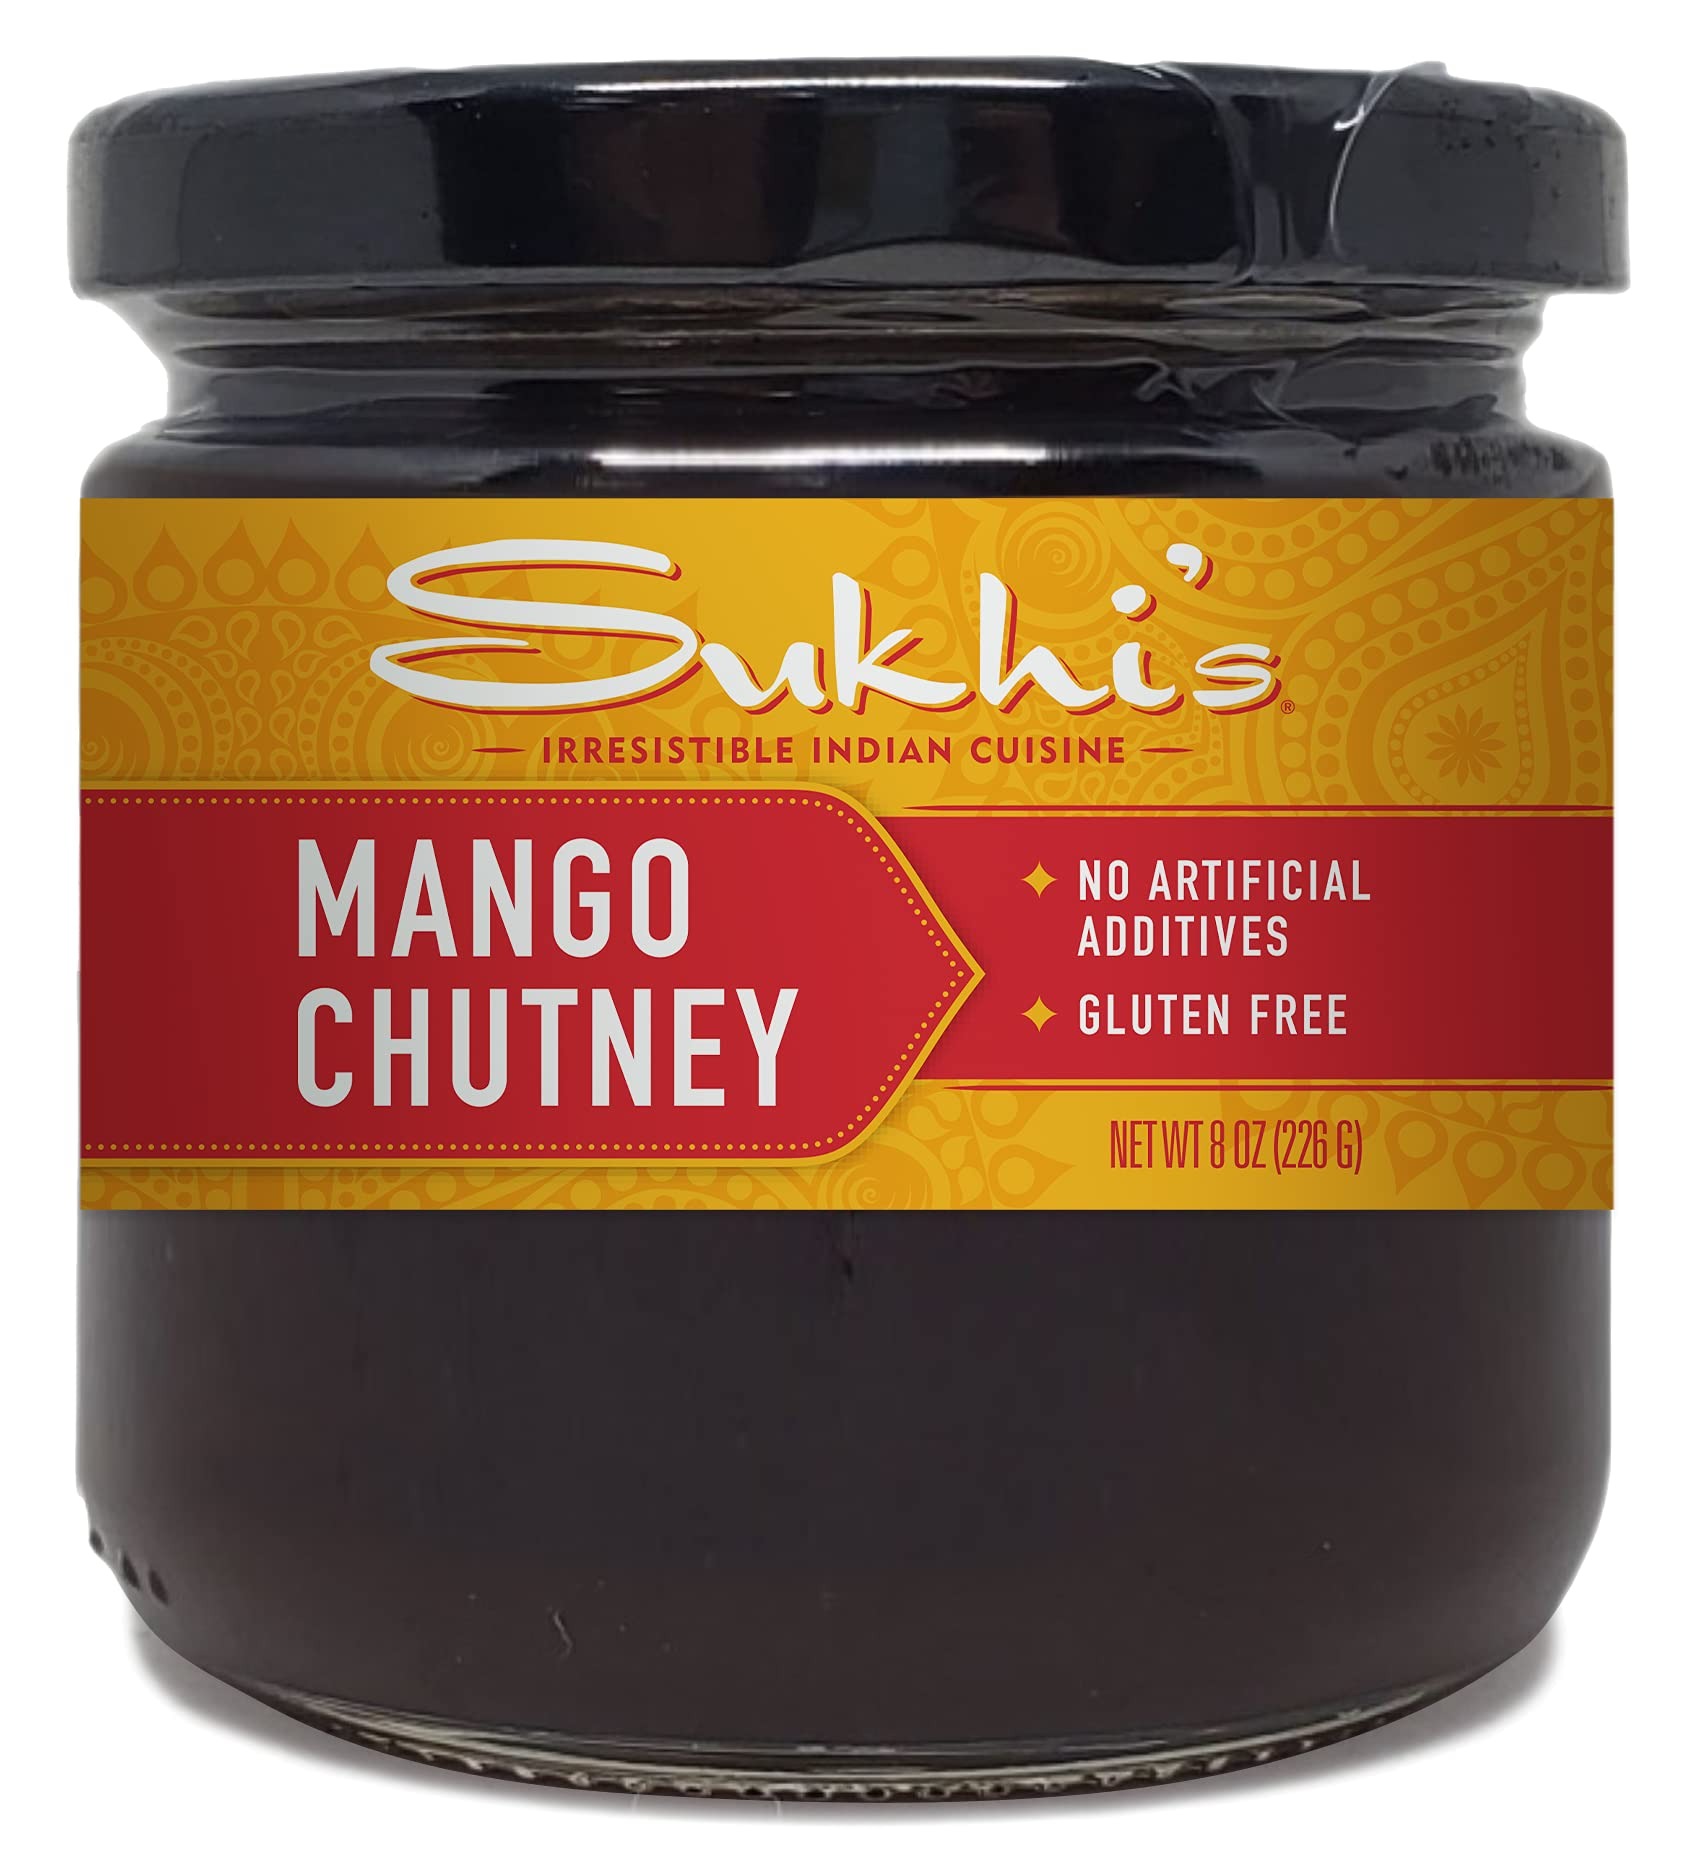
Item Name: Sukhi’s Mango Chutney - Gluten Free Indian Chutney - Chutney Spread for Indian Food and Snacks (1 Pack)
Bullet Point 1: Sukhi's Mango Chutney is a sweet, flavorful condiment made from mango, ginger and other spices
Bullet Point 2: This sweet chutney is made from a traditional recipe that is used in homes throughout the Indian subcontinent
Bullet Point 3: Our classic chutney is a traditional accompaniment and condiment for all types of Indian foods and goes well with rice, naan bread, samosas, curry, or anything you want to put it on!
Bullet Point 4: Made in the U.S with only high-quality ingredients our Indian chutney is gluten free, vegan and vegetarian friendly, and has no artificial additives
Bullet Point 5: You can use Sukhi’s chutney spread to spice up any meal or appetizer. Spread it on toast or crackers for a nice treat or mix with yogurt to make a dip
Value: 8.0
Unit: Ounce

Price: 32.84